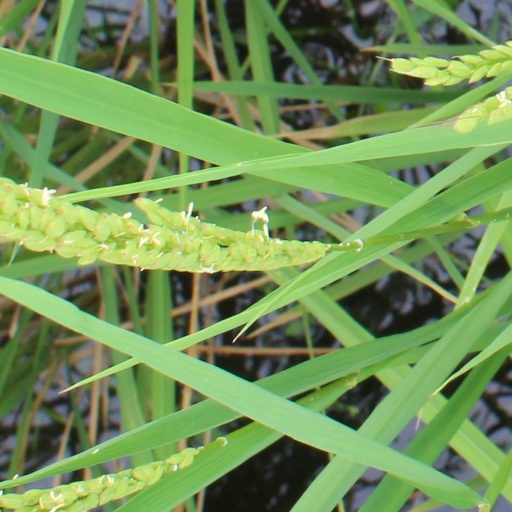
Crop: rice